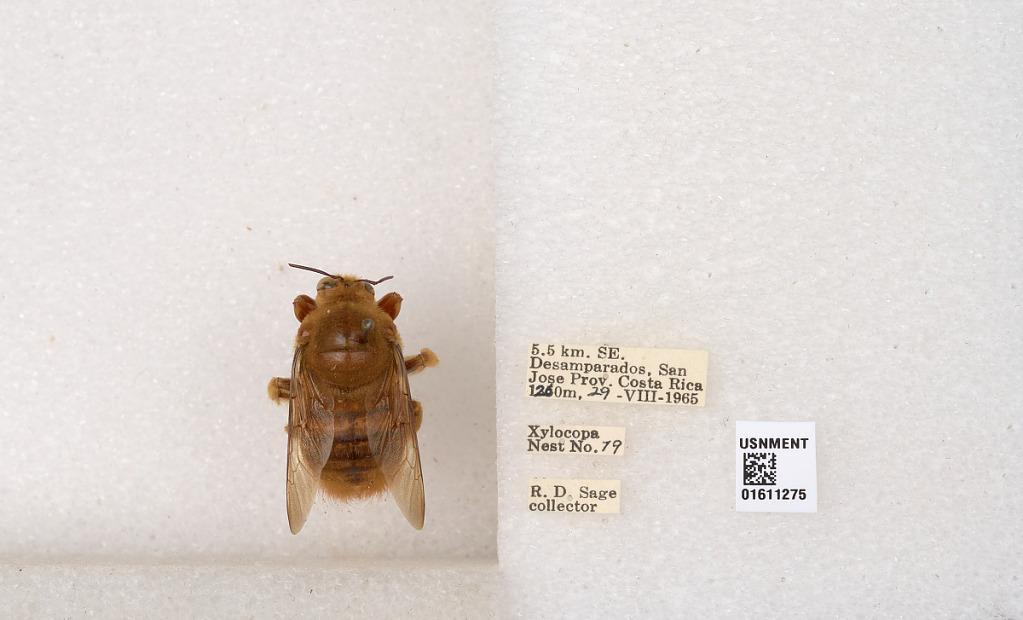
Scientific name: Xylocopa
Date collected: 1965-8-29
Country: Costa Rica
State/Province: San Jose
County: Desamparados
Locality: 5.5 km. SE. Desamparados